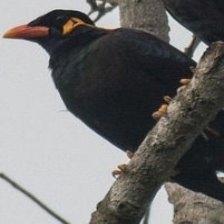
Species: ENGGANO MYNA
Scientific name: GRACULA ENGANENSIS